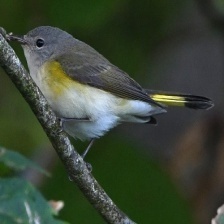
Species: AMERICAN REDSTART
Scientific name: SETOPHAGA RUTICILLA